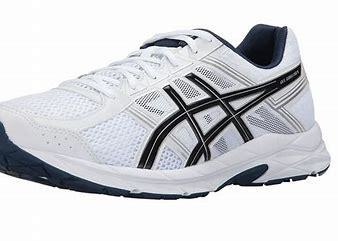
Brand: Asics
Model: Gel Contend 4